Mate Boban

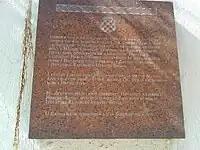
Memorial plaque in Grude, made in tribute of Boban and the leaders of Herzeg-Bosnia

In March 1991, the Croatian War of Independence began. In October 1991, the Croat village of Ravno in Herzegovina was attacked and destroyed by Yugoslav People's Army (JNA) forces before turning south towards the besieged Dubrovnik. These were the first Croat casualties in Bosnia and Herzegovina. Bosnian president Alija Izetbegović did not react to the attack on Ravno and gave a televised proclamation of neutrality, stating that "this is not our war". The leadership of Bosnia and Herzegovina initially showed willingness to remain in a rump Yugoslavia, but later advocated for a unified Bosnia and Herzegovina.